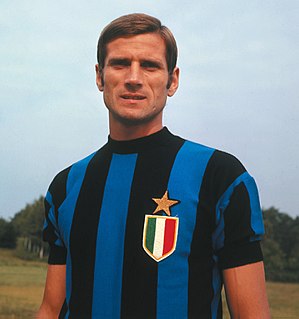
Giacinto Facchetti
Giacinto Facchetti var en italiensk fodboldspiller. Han blev født i Treviglio og døde i Milano. Han startede med at spille fra 1956-1960 i Trevigliese så for Internazionale i 1960-1978 og til sidst for Italiens landshold i 1963-1977. Han blev i 2004 udnævnt til en plads på FIFA 100. Mandag den 22. september 2008 blev en plads i bydelen Cesano Maderno, Milano omdøbt til ære for Giacinto Facchetti. Han spillede 634 officielle kampe og scorede 75 mål.